Fredensborg

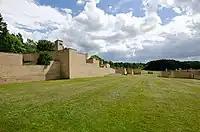
The Fredensborg Houses

The Fredensborg Houses were designed by Jørn Utzon, the architect of Sydney Opera House.